George Dyson (composer)

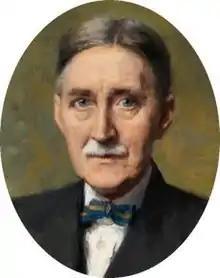
Dyson as Director of the Royal College of Music, 1952, by Anthony Devas

Sir George Dyson (28 May 188328 September 1964) was an English musician and composer. After studying at the Royal College of Music (RCM) in London, and army service in the First World War, he was a schoolmaster and college lecturer. In 1938 he became director of the RCM, the first of its alumni to do so. As director he instituted financial and organisational reforms and steered the college through the difficult days of the Second World War.